European wars of religion

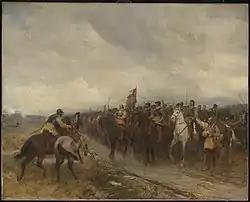
"Cromwell at Dunbar", by Andrew Carrick Gow

The King knew that he had to take Paris if he stood any chance of ruling all of France, and this was no easy task. The Catholic League's presses and supporters continued to spread stories about atrocities committed against Catholic priests and the laity in Protestant England, such as the Forty Martyrs of England and Wales. The city prepared to fight to the death rather than accept a Calvinist king. The Battle of Ivry, fought on 14 March 1590, was another victory for the king, and Henry's forces went on to lay siege to Paris, but the siege was broken by Spanish support. Realising that his predecessor had been right and that there was no prospect of a Protestant king succeeding in Catholic Paris, Henry reputedly uttered the famous phrase "Paris vaut bien une messe" ("Paris is well worth a Mass"). He was formally received into the Roman Catholic Church in 1593 and was crowned at Chartres in 1594.